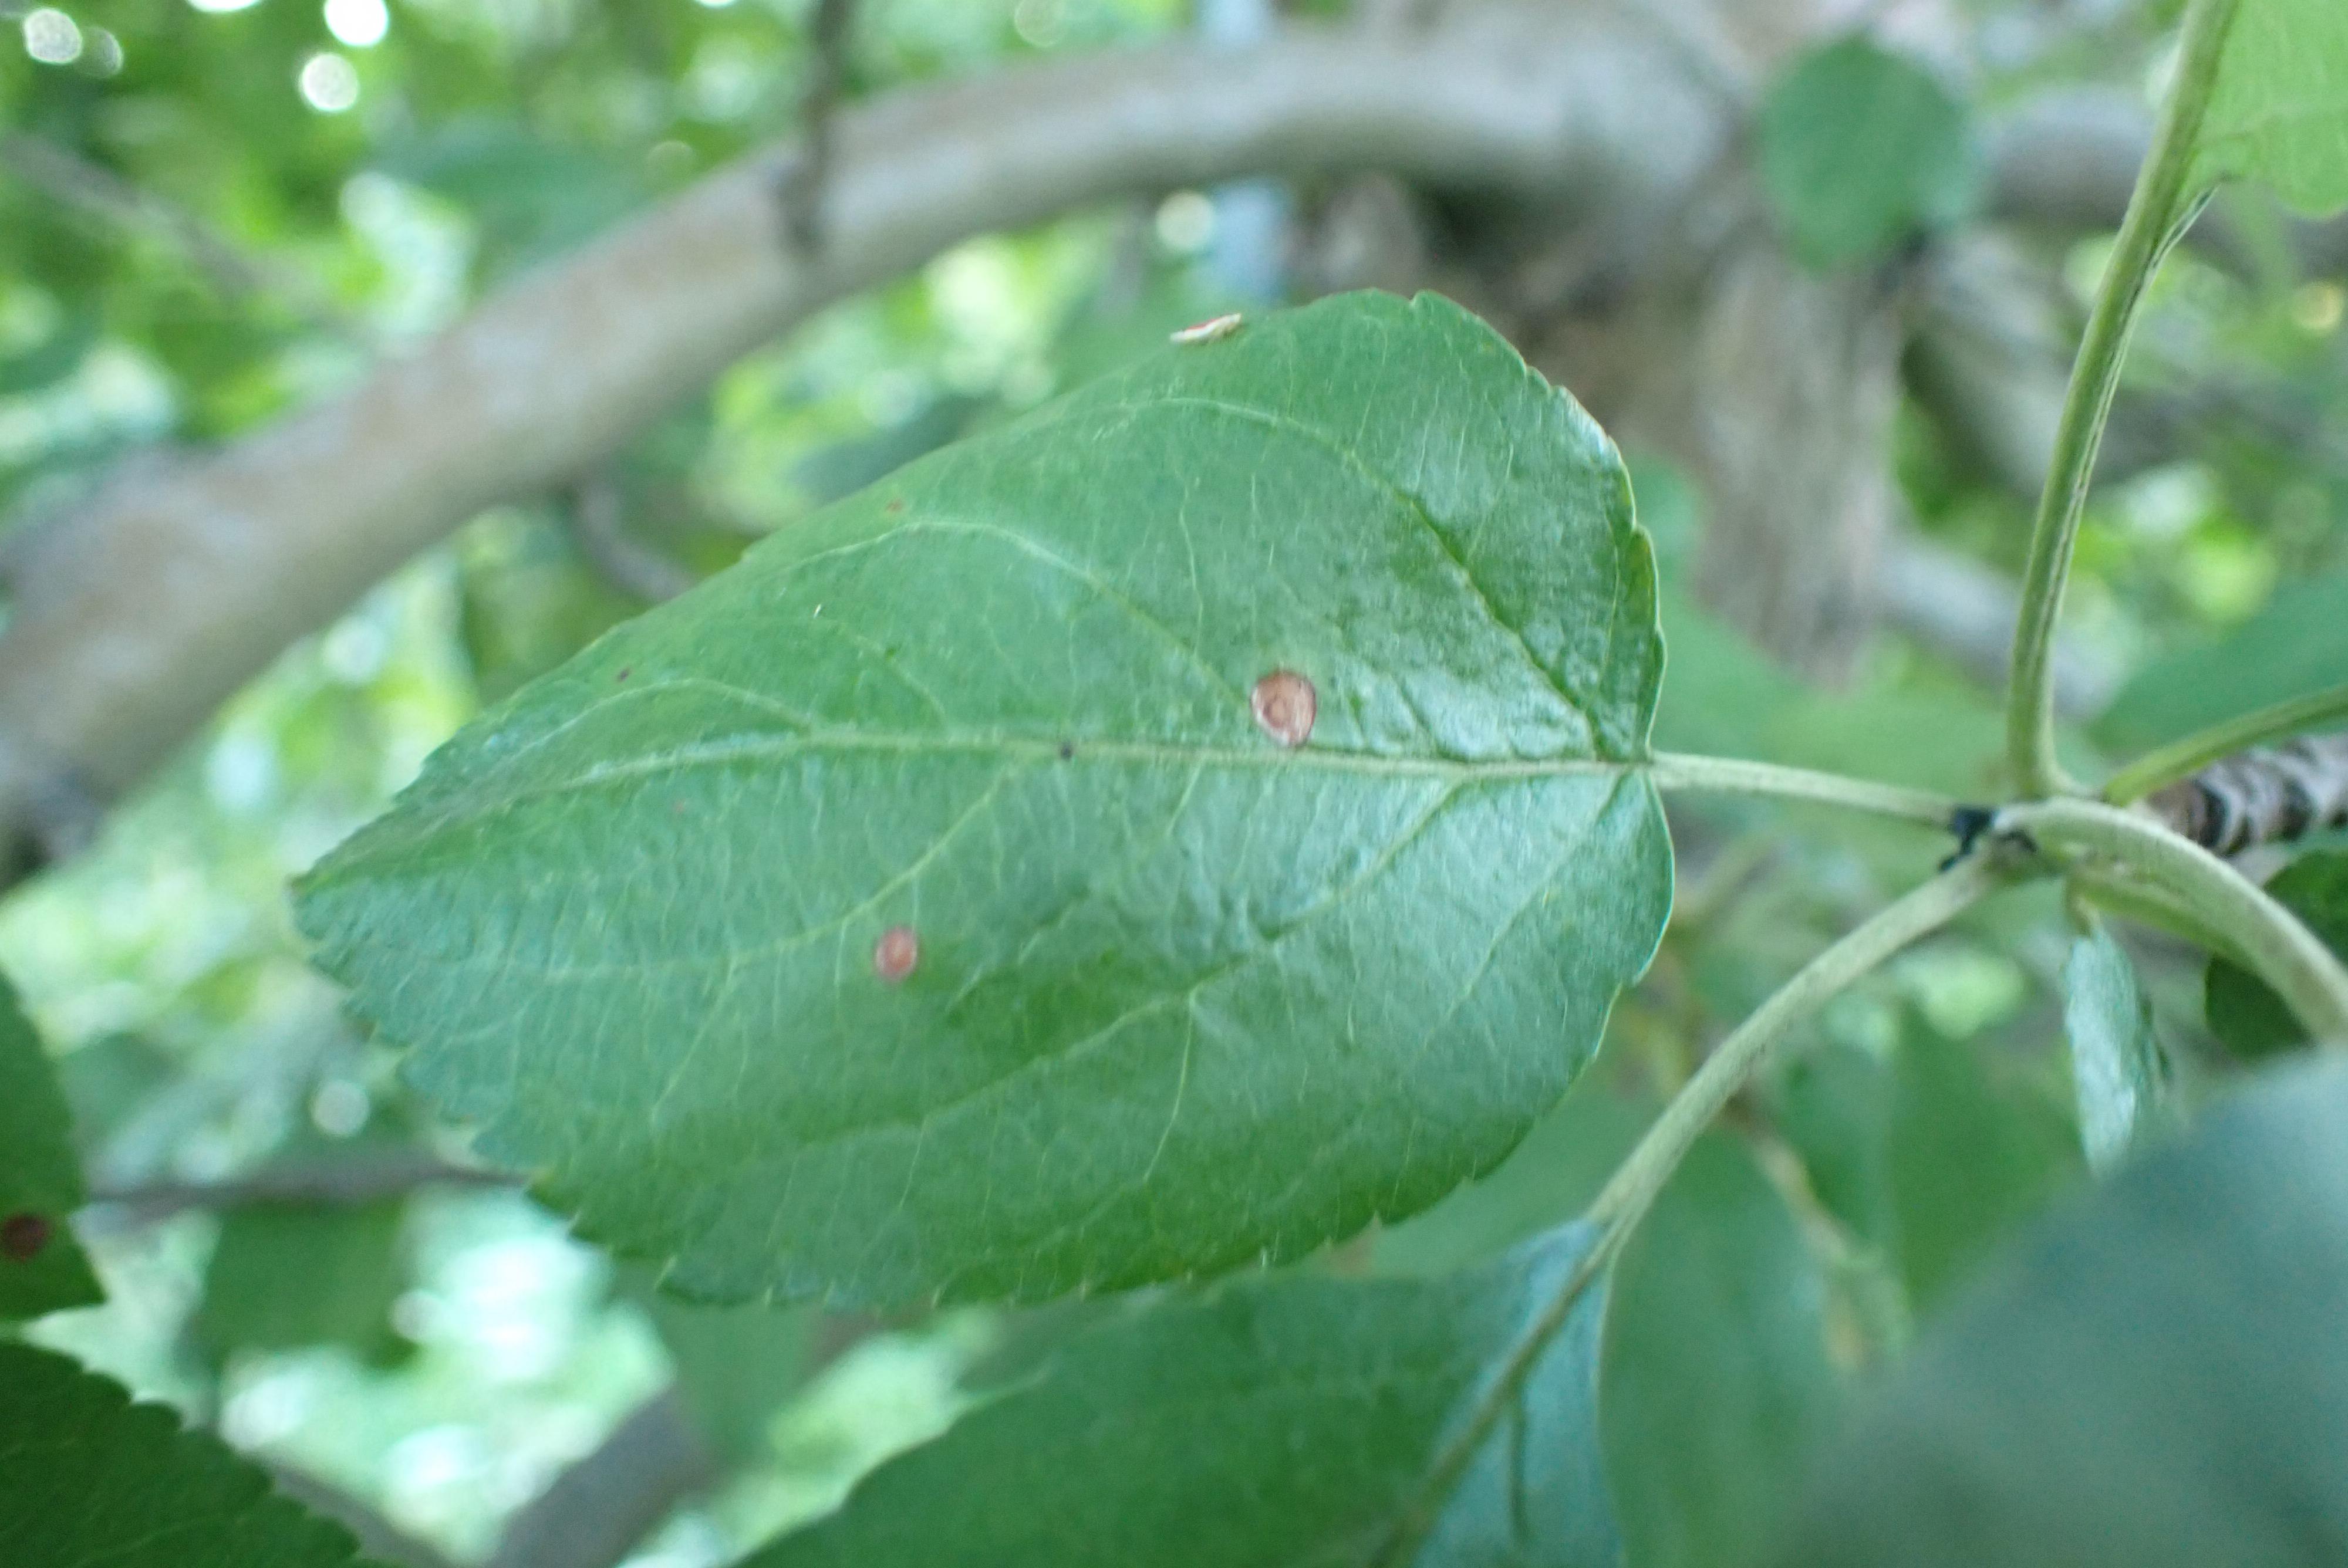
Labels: frog_eye_leaf_spot